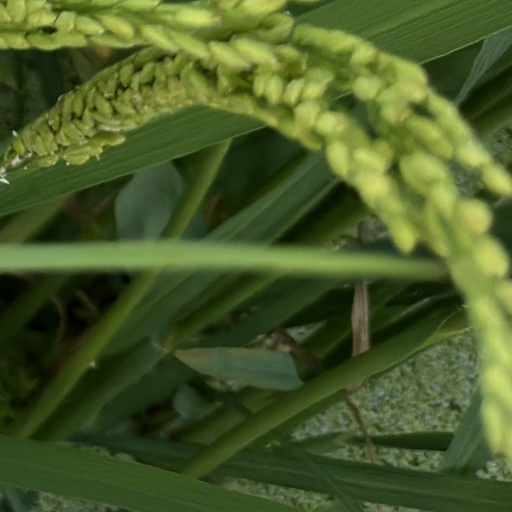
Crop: rice